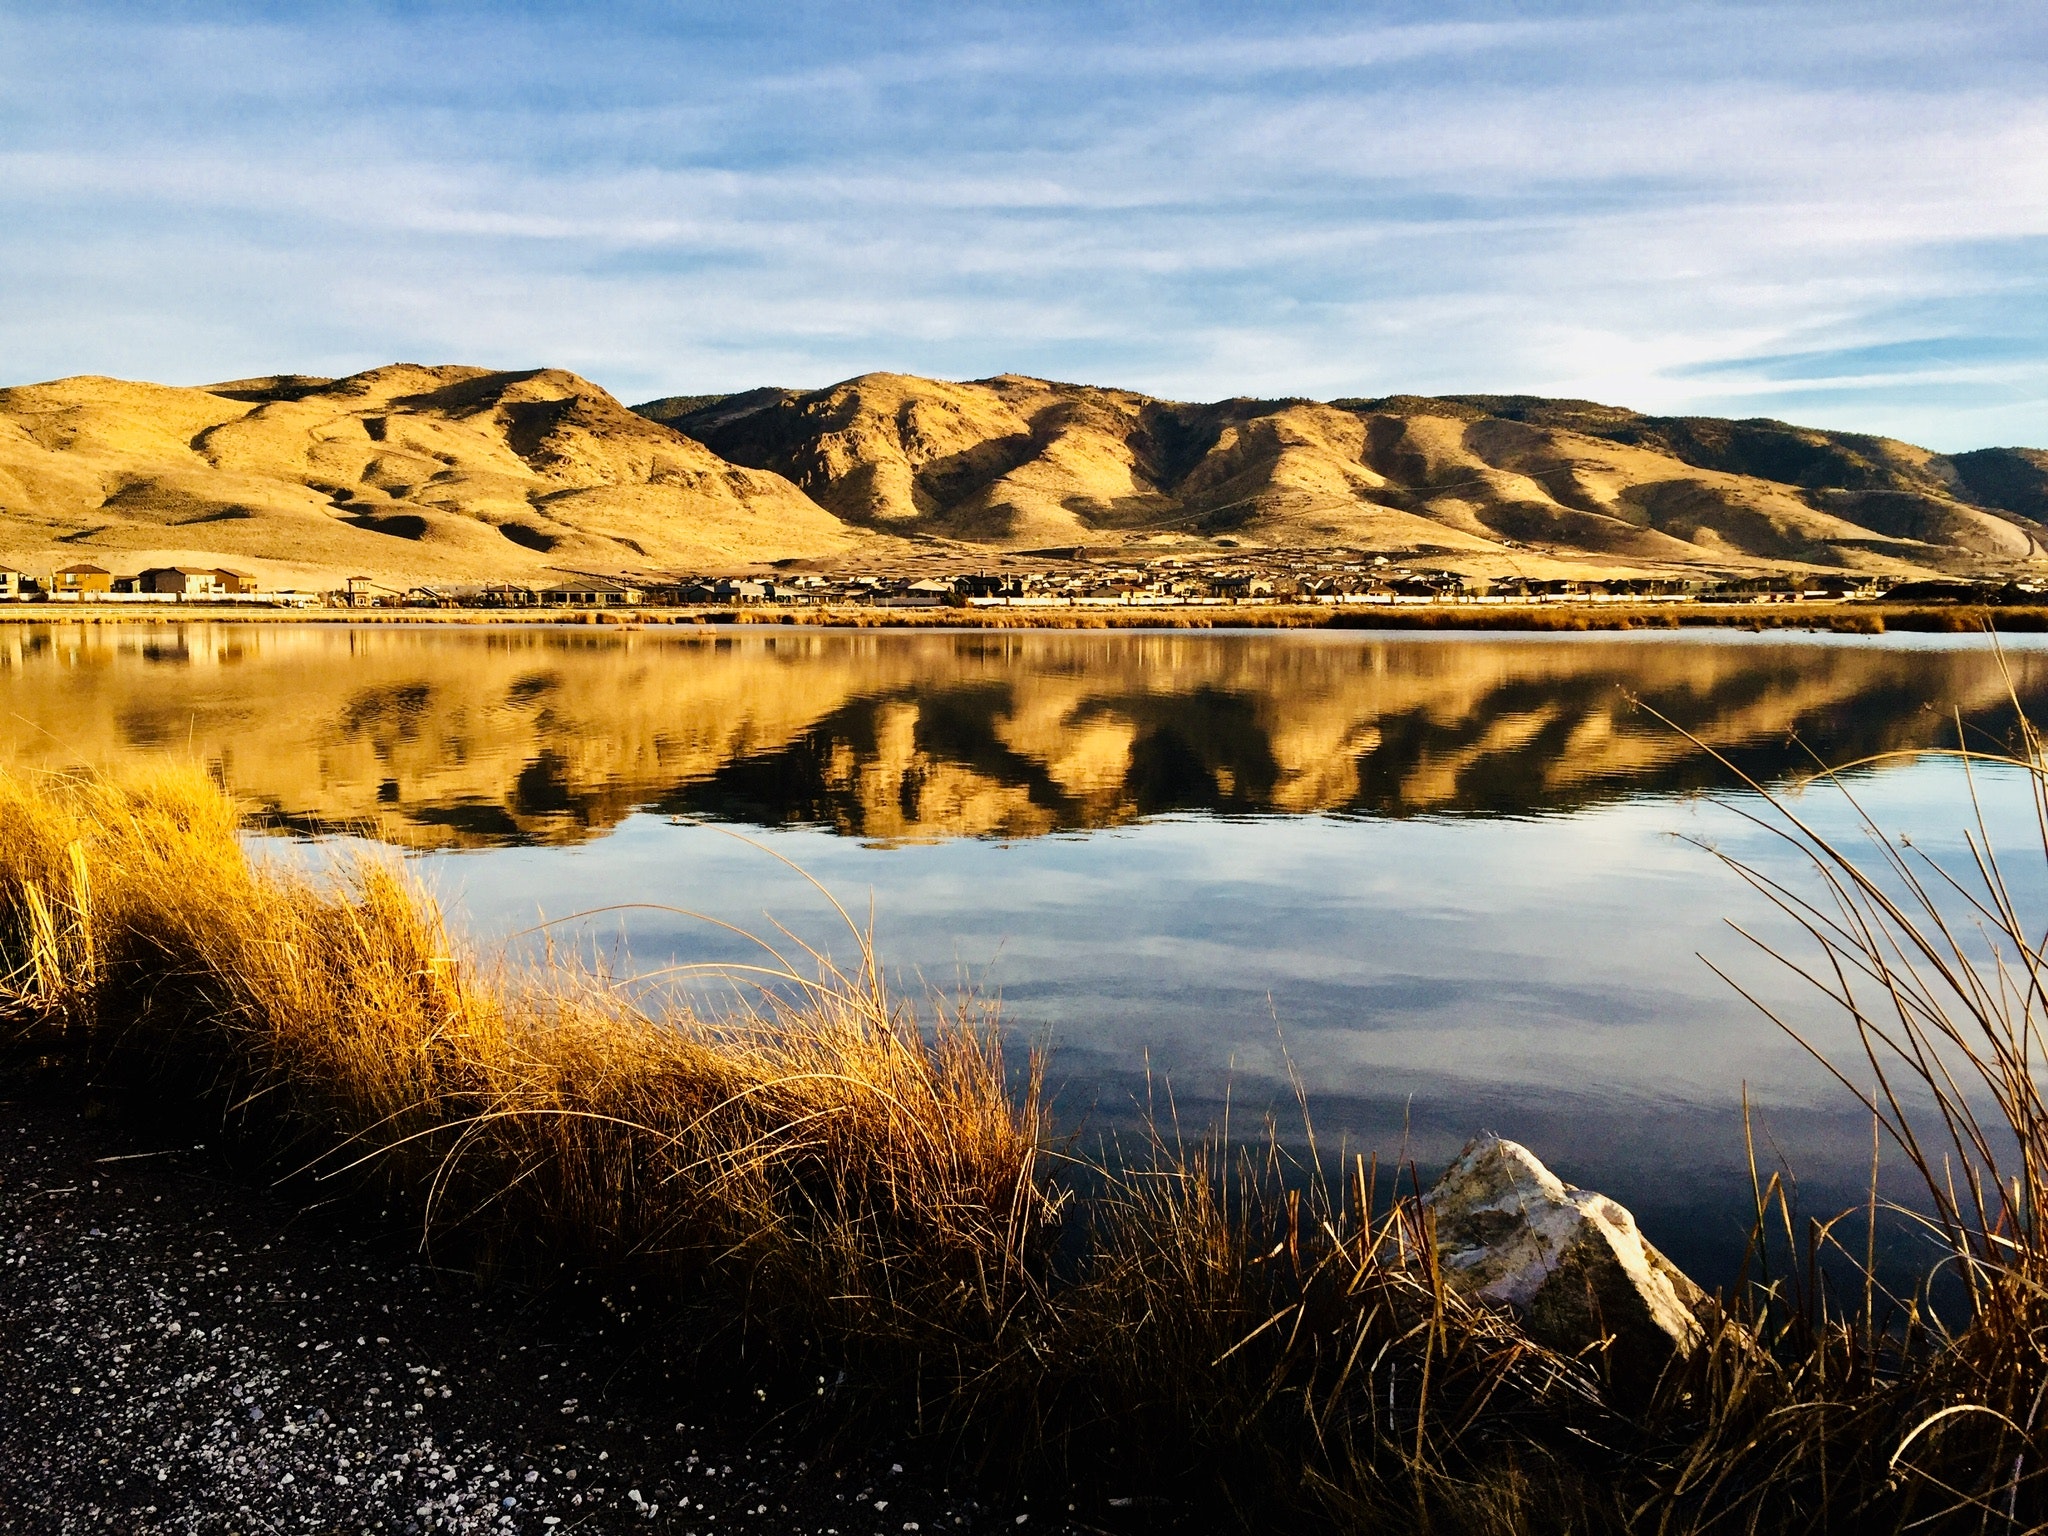
natural landscape, sky, nature, water, reflection, lake, wilderness, highland, loch, mountain, lake district, natural environment, tarn, hill, grass, cloud, morning, reservoir, tree, fell, landscape, grassland, grass family, sunlight, horizon, river, winter, evening, bank, rural area, mountain range, calm, pond, national park, plant, sea, sunset, branch, snow, plain, coast, inlet, sunrise, fjord, bay